Progress (spacecraft)

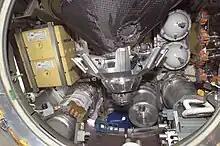
Interior of a Progress cargo section

A new modification of the Progress spacecraft, with new TsVM-101 digital flight computer and MBITS digital telemetry system, was first launched on 26 November 2008, at 12:38 UTC from the Kazakhstan's Baikonur Cosmodrome spaceport aboard a Russian Soyuz rocket. The first spacecraft of this series was Progress M-01M.